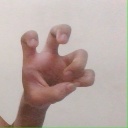
अक्षर: छ